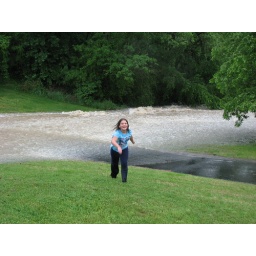
This water is coming from Tana's yard, over the hill and across her neighbors driveway.